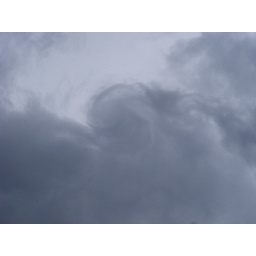
These clouds were spinning over my house the other day. Scary.